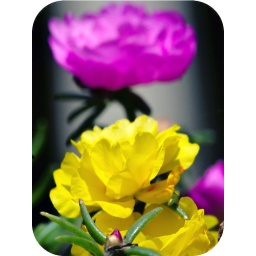
Two flowers of a succulent commonly grown as a pot plant here in Houston.